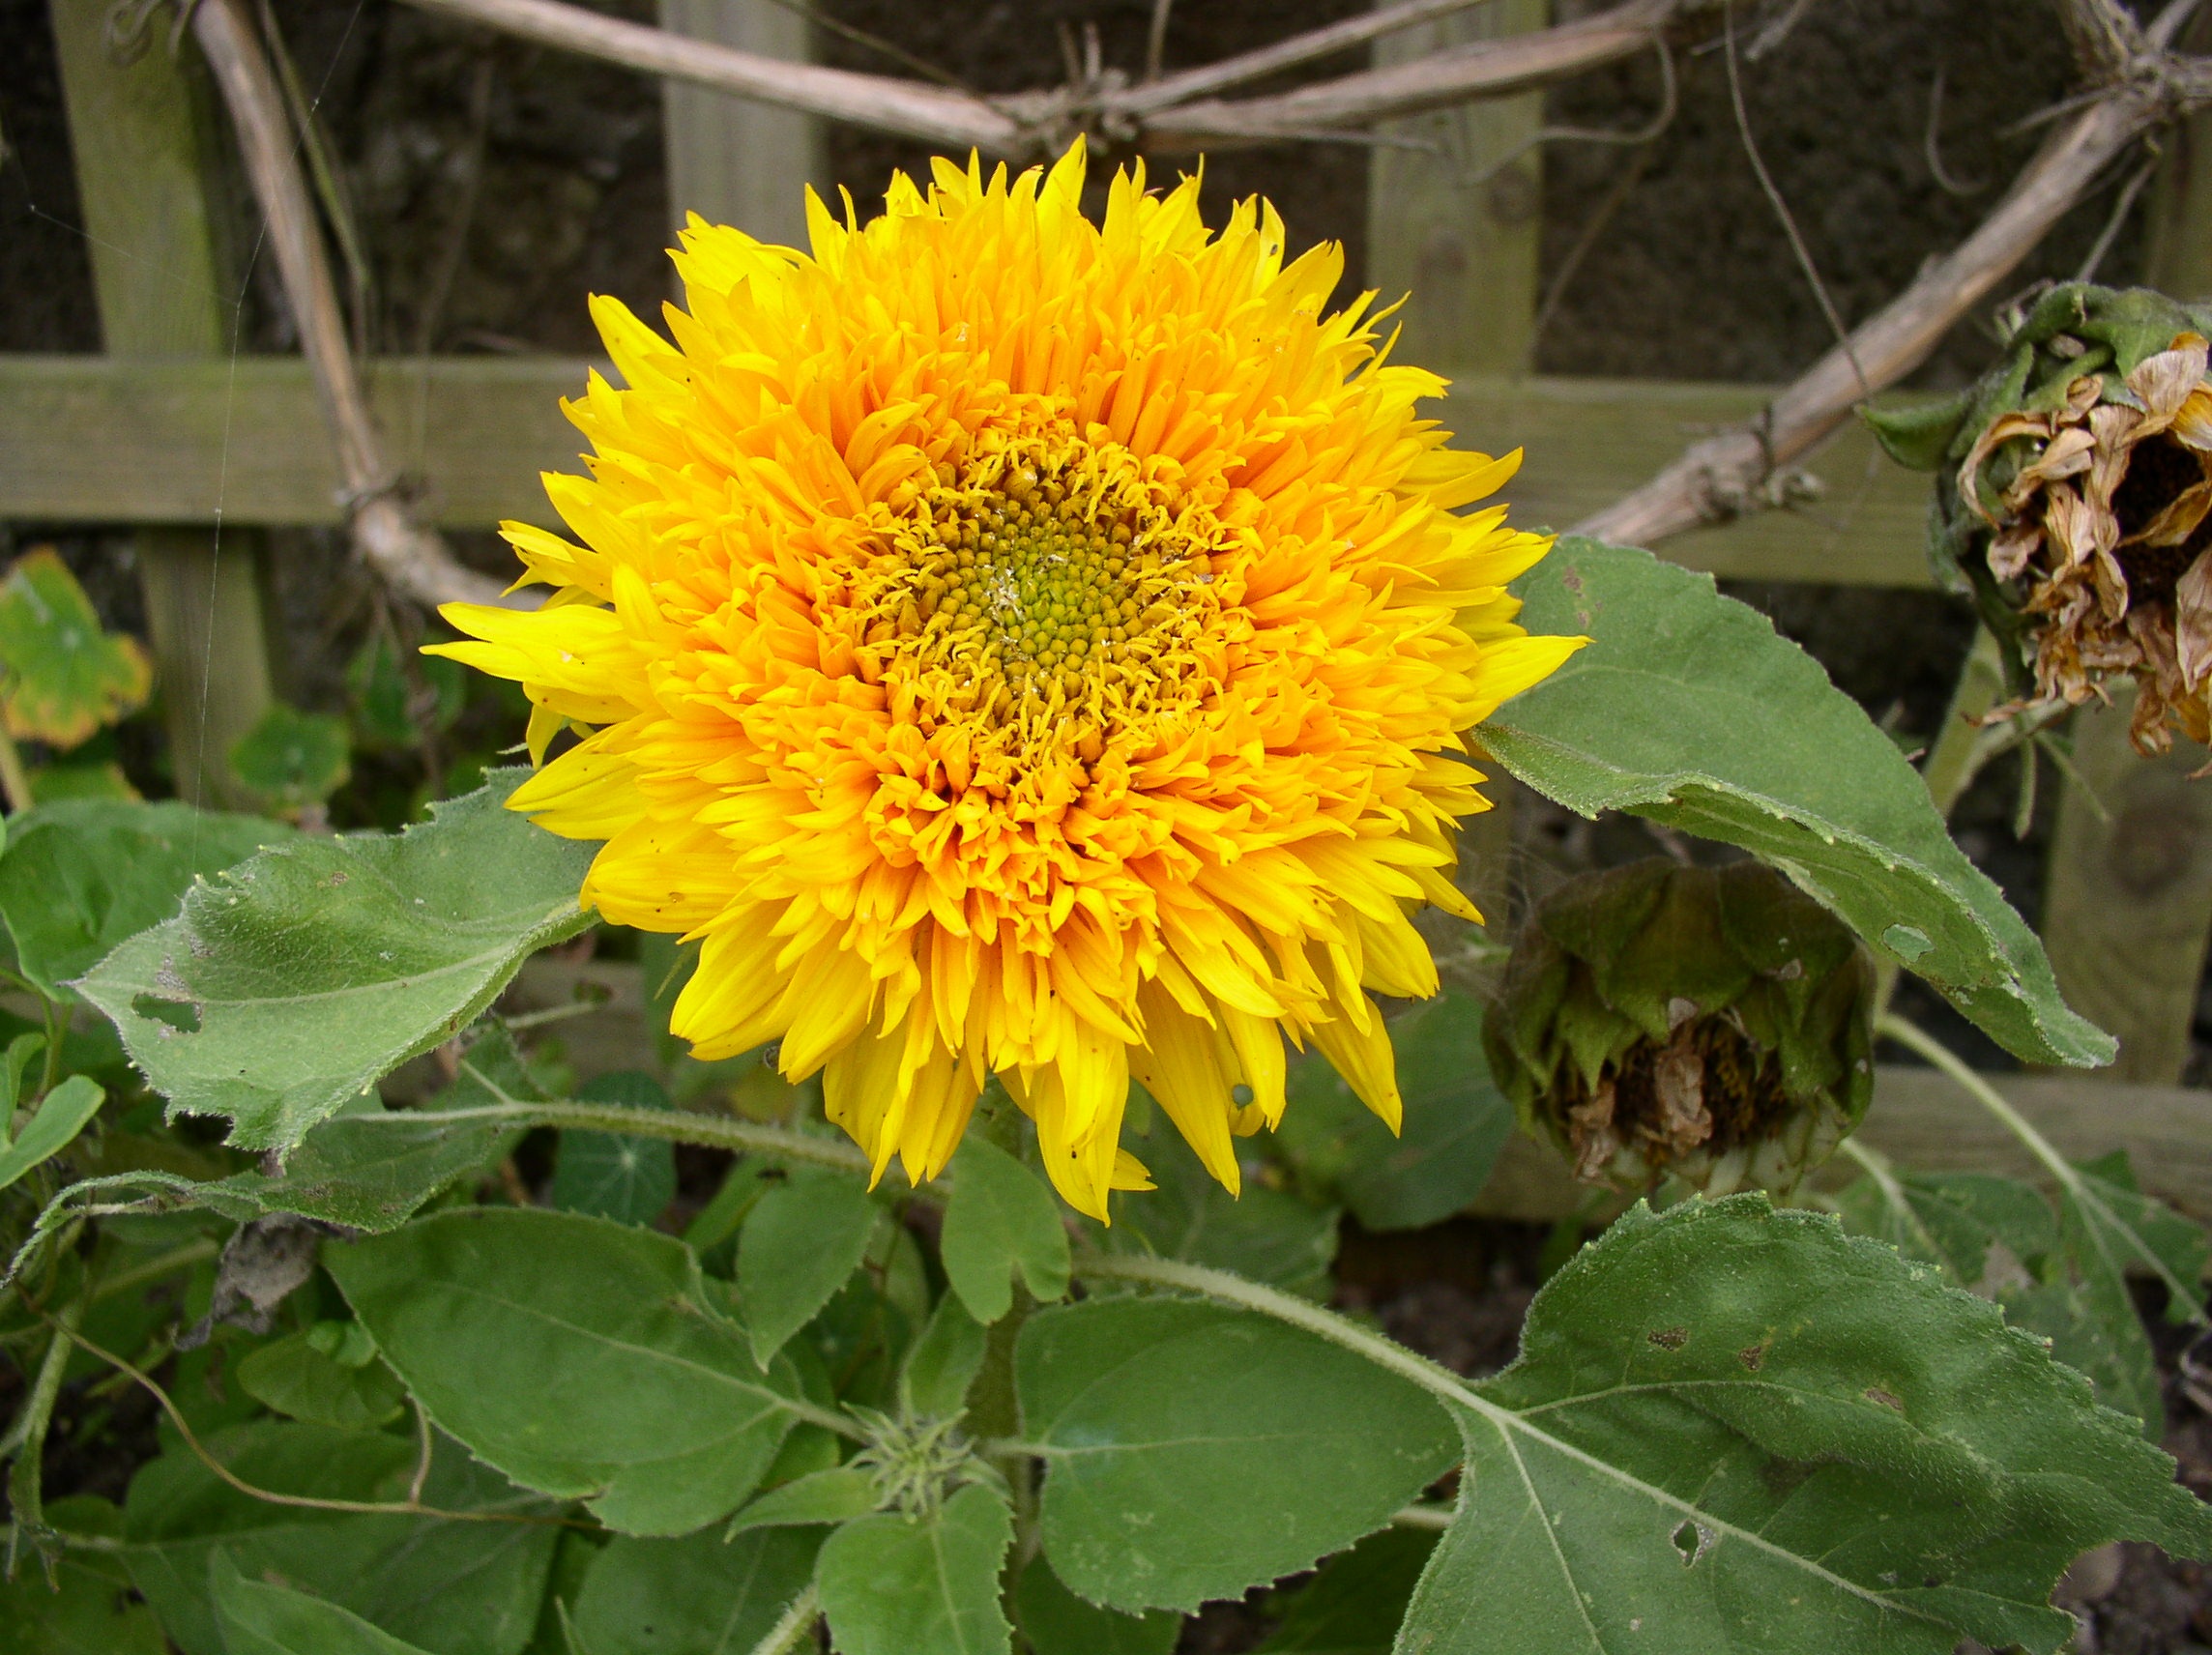
nature, plant, flower, summer, yellow, garden, sunflower, flowering plant, daisy family, sunflower seed, annual plant